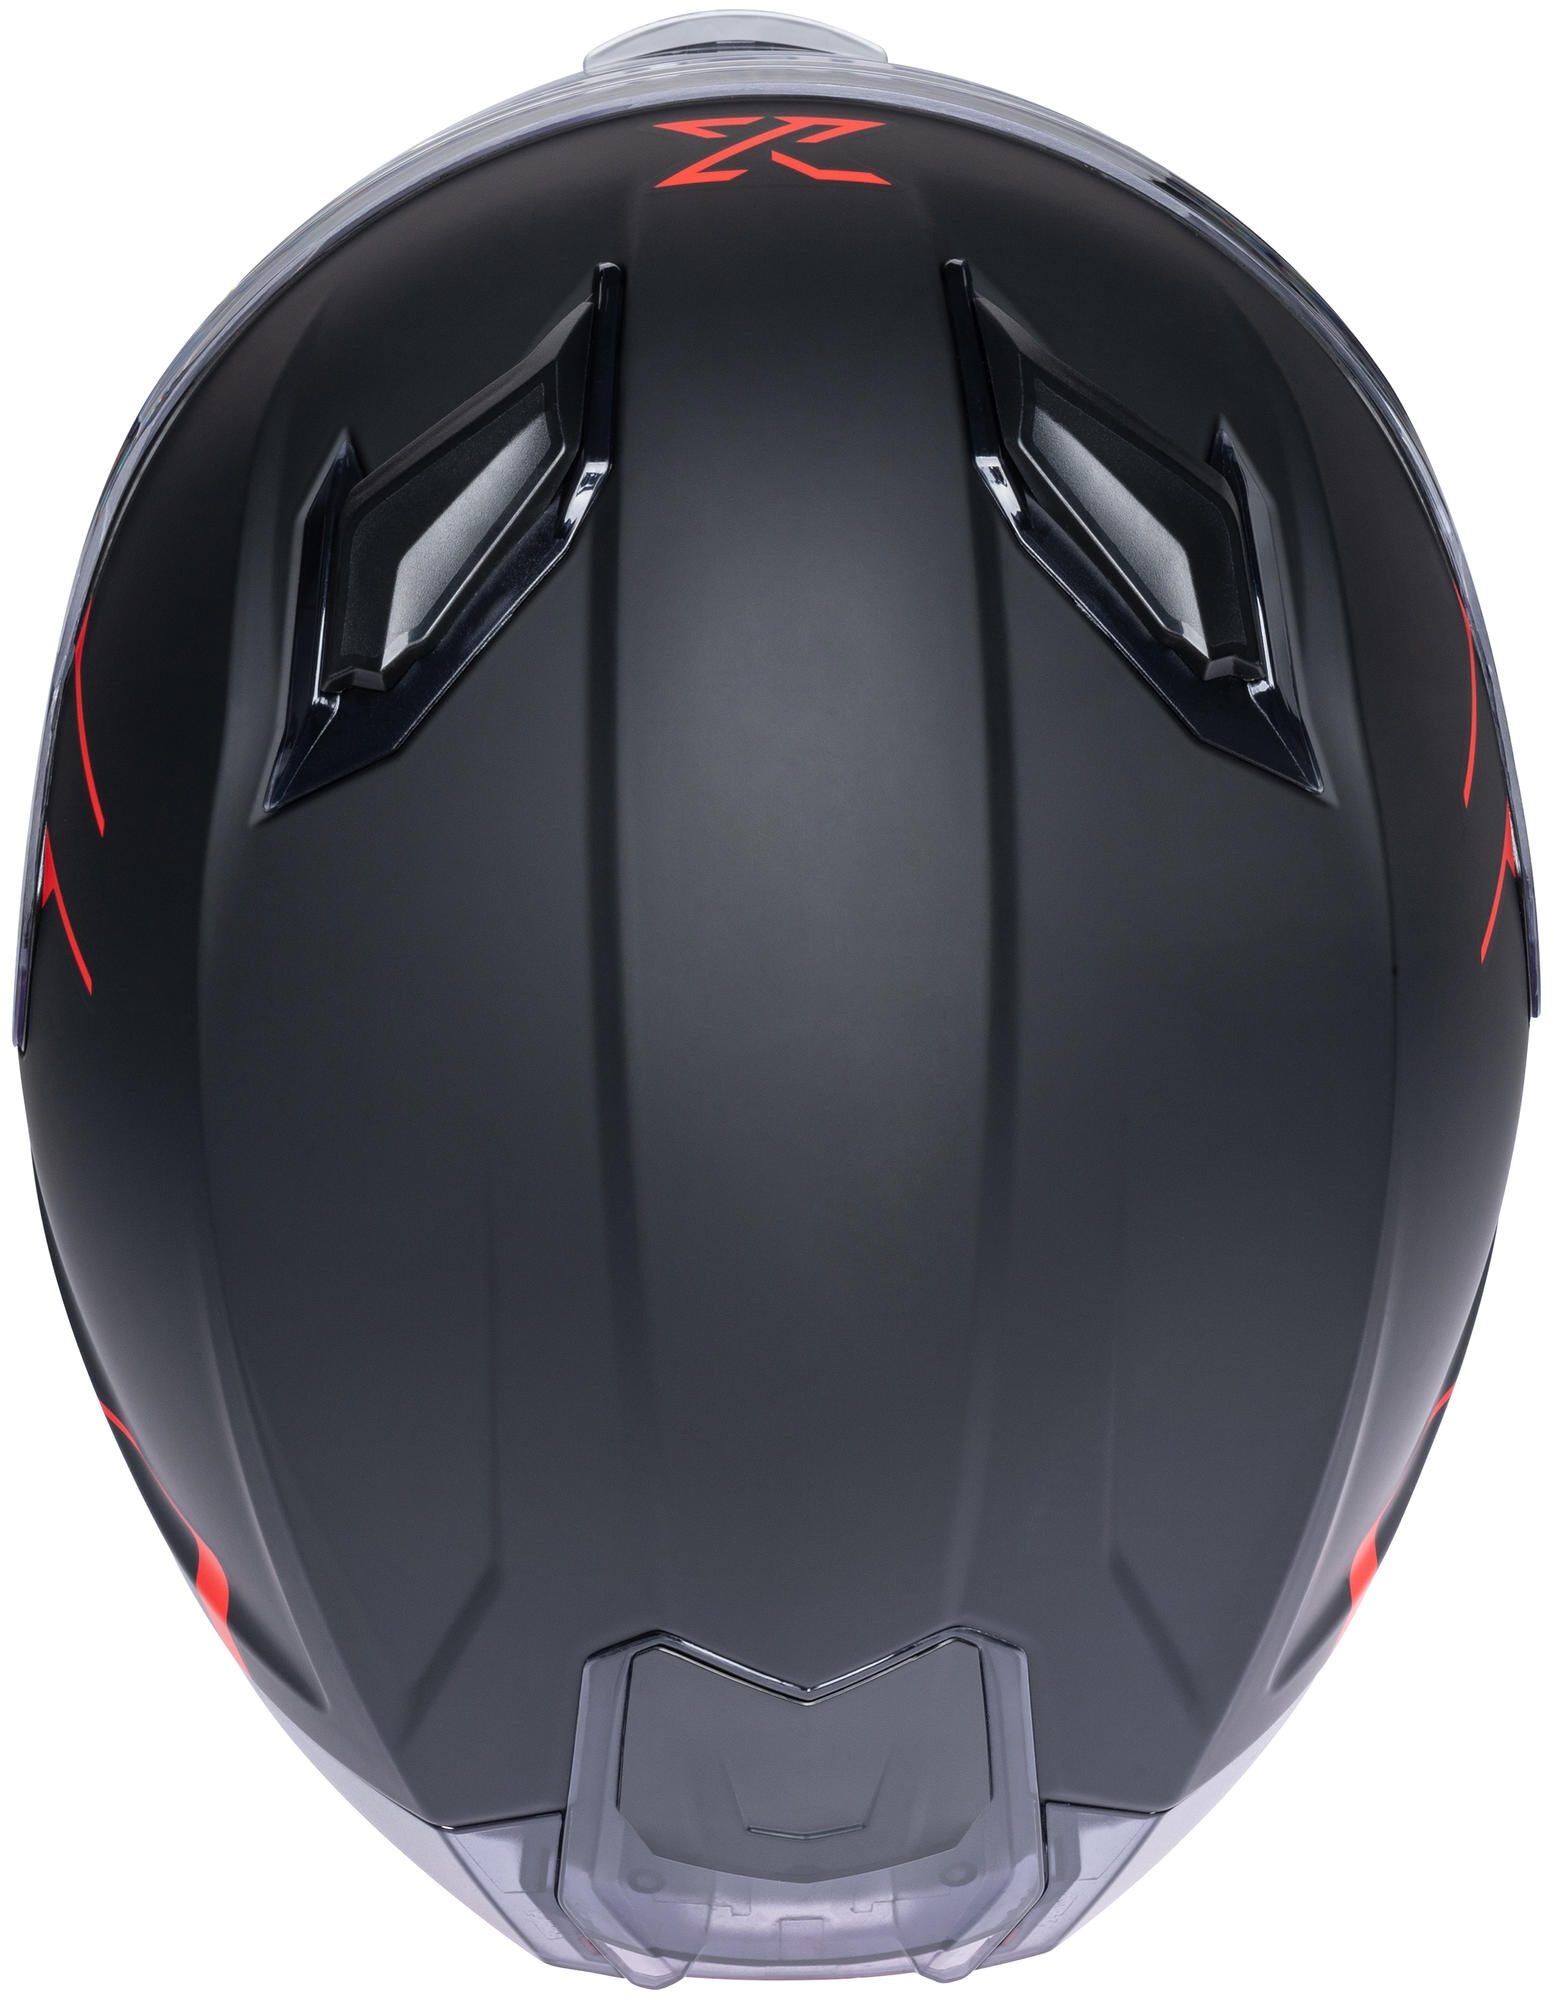
Spec-x integraalhelm sx-82.03 r2 stinger helmet sx-82.03 r2 black matt red s pin read
Brand: SPEC-X
Category: Sporting Goods > Outdoor Recreation > Cycling > Cycling Apparel & Accessories > Bicycle Helmets